Leandro Kappel

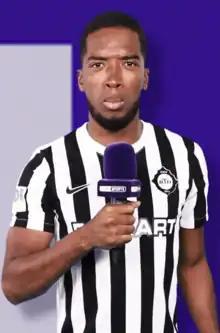
Kappel in 2021

Leandro Deyrinio Kappel (born 14 November 1989) is a professional footballer who plays as a striker for Turkish club Pendikspor. Born in the Netherlands, he plays for the Suriname national team.